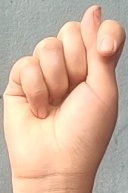
ASL sign: T